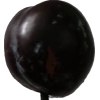
Label: plum